Tutzing station

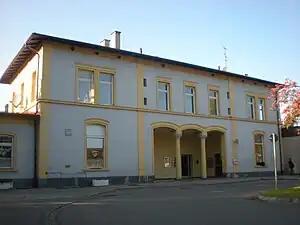
Old station building

Tutzing station is currently the only station of the Bavarian town of Tutzing and a station on the Munich S-Bahn. It is classified by Deutsche Bahn as a category 4 station and has three platform tracks. It is served daily by about 130 trains operated by Deutsche Bahn, including 50 S-Bahn trains. Tutzing station is located on the Munich–Garmisch-Partenkirchen railway and is the beginning of the Kochelsee Railway to Kochel.